Neutron Time Of Flight

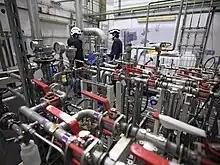
Cooling station of the third generation n_TOF spallation target

The n_TOF facility consists of a pulsed source, specifically a beam of 20 GeV/c protons from the Proton Synchrotron (PS) impinging on a lead target. The lead target used is cooled using liquid nitrogen, previously water-cooled (before "Long Shutdown 2"), and is made of several slabs. The facility also has a 185 m horizontal flight path, along with a 20 m vertical flight path added later in its operation. The flight path allows for a high energy resolution, optimised for measurements of samples with low mass and low cross-section by the vertical flight path.